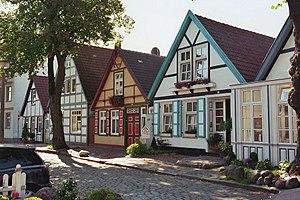
Rostock /ˈʁɔstɔk/ est une ville-arrondissement du nord de l’Allemagne. C’est la plus grande ville de Mecklembourg-Poméranie occidentale. Rostock est située sur les bords de la rivière Warnow.